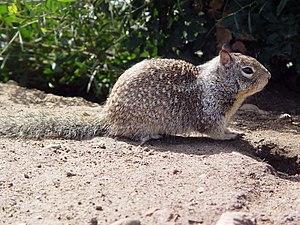
Voici la liste des espèces de mammifères indigènes signalés au Mexique. En septembre 2014, il y a 536 espèces de mammifères ou sous-espèces répertoriées. D'après les données de l'UICN, le Mexique a des espèces de mammifères non cétacés 23 % de plus que les États-Unis et le Canada réunis dans une zone seulement 10 % aussi large, ou la densité des espèces de plus de douze fois supérieure à celle de ses voisins du nord. La biodiversité des mammifères haute du Mexique est en partie le reflet de la vaste gamme de biomes présents sur ses gammes de latitude, climatiques et d'altitude, de la forêt tropicale de plaine de désert tempéré à montane forêt de la alpage. L'augmentation générale de la biodiversité terrestre se déplaçant vers l'équateur est un autre facteur important dans la comparaison. Mexique comprend beaucoup de la Mésoamérique et bois de pins et chênes de Madrean points chauds de la biodiversité. Du point de vue biogéographique, la plupart du Mexique est lié au reste de l'Amérique du Nord dans le cadre de l'écozone néarctique. Toutefois, les plaines du Sud du Mexique sont liées avec l'Amérique centrale et l'Amérique du Sud dans le cadre de l'écozone néotropique.